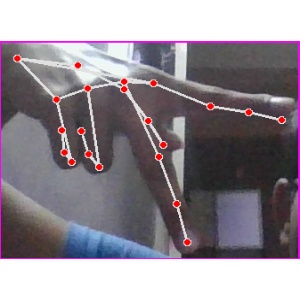
अक्षर: प